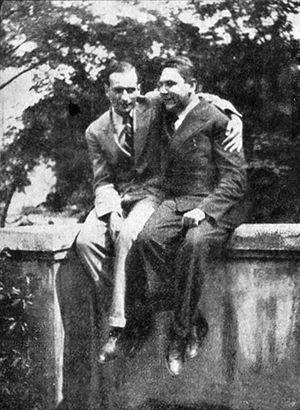
Philippe Soupault, né à Chaville le 2 août 1897 et mort à Paris XVIe le 12 mars 1990, est un poète français, cofondateur du surréalisme et journaliste. Il est inhumé au cimetière de Montmartre.
Vítězslav Nezval, né le 26 mai 1900 à Biskoupky, près de Brno, et mort à Prague le 6 avril 1958, est un poète, cofondateur du « poétisme » au sein du mouvement artistique Devětsil, romancier, essayiste et journaliste tchécoslovaque.